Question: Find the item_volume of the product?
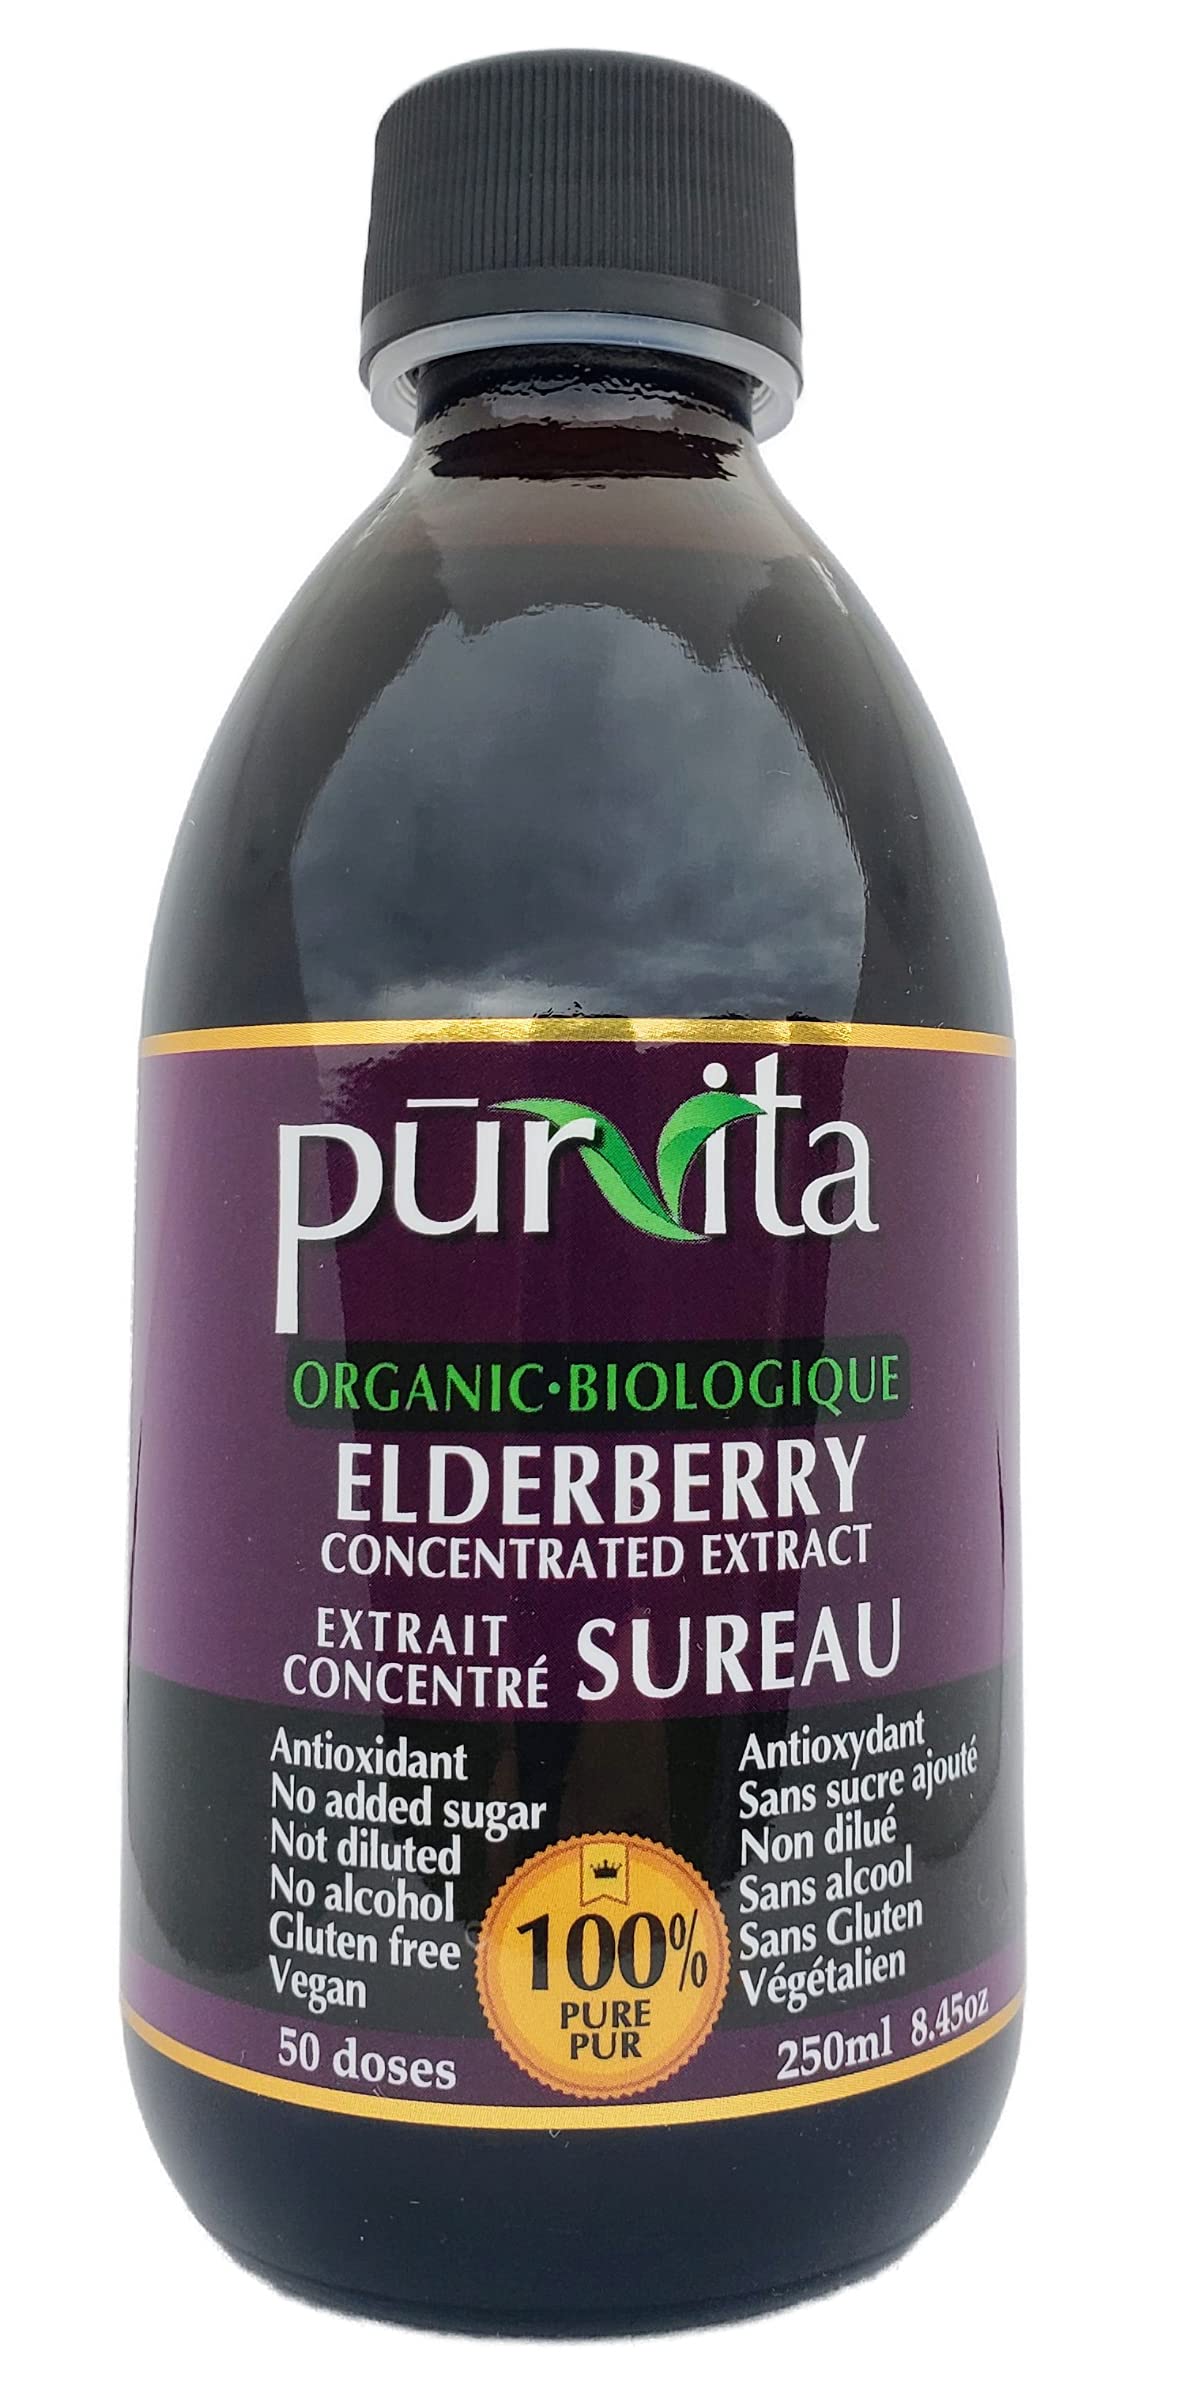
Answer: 8.45 fluid ounce